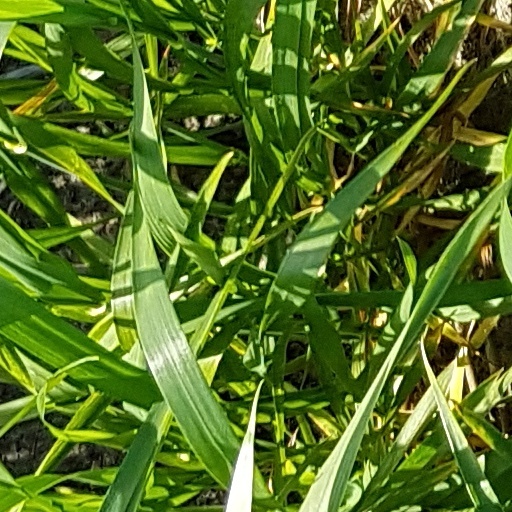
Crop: wheat